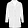
Label: Coat